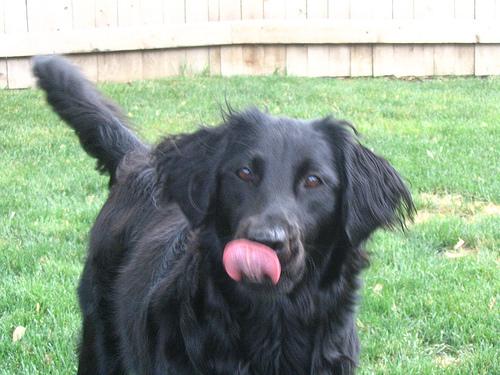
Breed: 206-n000047-flat_coated_retriever